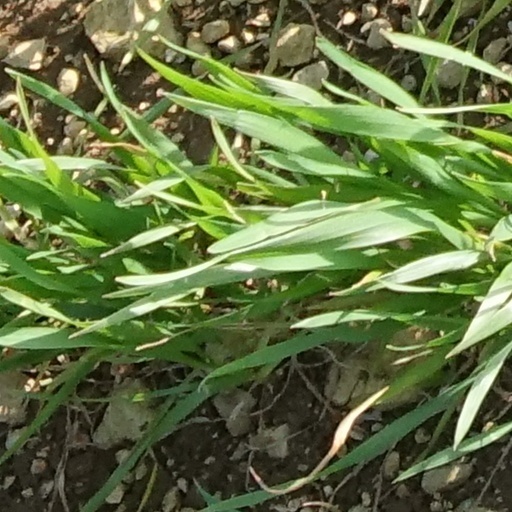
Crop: wheat